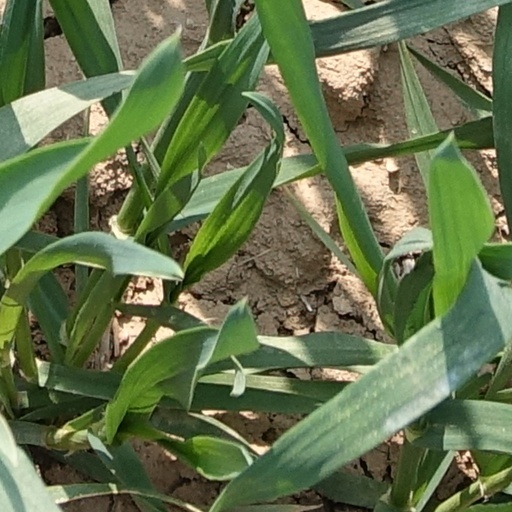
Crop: wheat